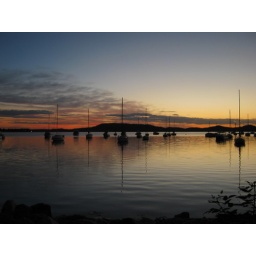
boat ramp at koolewong looking over to green point, saratoga and davistown